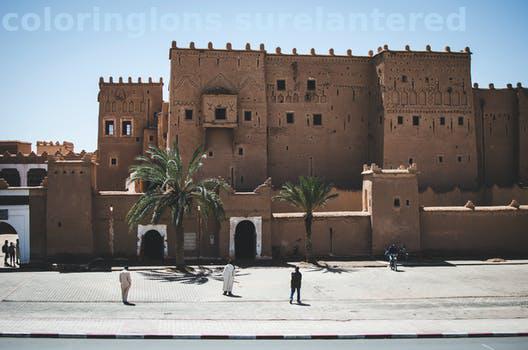
Label: Watermark